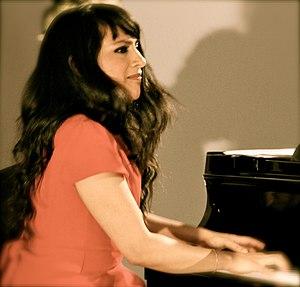
Shani Diluka, pianiste
Shani Diluka, née le 7 novembre 1976 à Monaco est une pianiste née de parents srilankais. Elle est aussi auteure d'un recueil de poèmes intitulé "Canopées" chez Art3 Plessis.